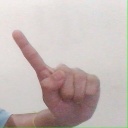
अक्षर: ए